Electricity sector in India

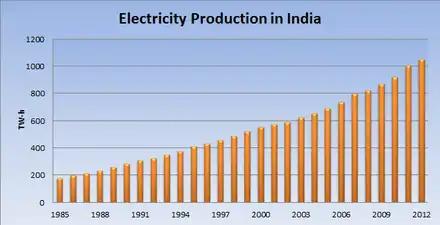
Electricity Generation from 1985 to 2012

The first demonstration of electric light in Calcutta (now Kolkata) was conducted on 24 July 1879 by P.W. Fleury & Co. On 7 January 1897, Kilburn & Co secured the Calcutta electric lighting license as agents of the Indian Electric Co, which was registered in London on 15 January 1897. A month later, the company was renamed the Calcutta Electric Supply Corporation. The control of the company was transferred from London to Calcutta only in 1970. The introduction of electricity in Calcutta was a success, and power was next introduced in Bombay (now Mumbai). The first electric lighting demonstration in Mumbai was in 1882 at Crawford Market and the Bombay Electric Supply & Tramways Company (BEST) set up a generating station in 1905 to provide electricity for the tramway.